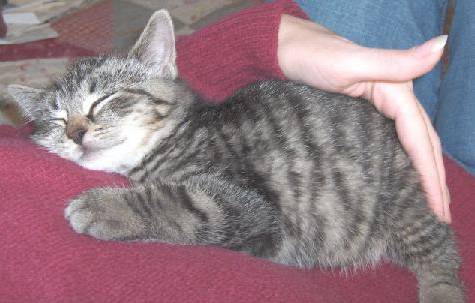
Label: cat